Jane Haining

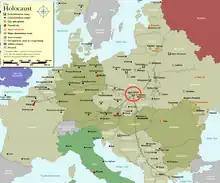
Concentration camps and ghettos in occupied Europe (2007 borders); Auschwitz is circled in red.

The Jewish mission ran a school for both Jewish and Christian girls in its mission building at 51 Vörösmarty Street. The Church of Scotland had established the mission, also known as St Columba's Church, in 1841 to evangelize Hungarian Jews. The founding ministers, Alexander Black and Alexander Keith, along with Andrew Bonar and Robert Murray M'Cheyne, had been making their way to Jerusalem to spread Christianity, when Black is reported to have injured himself falling from his camel, as a result of which he and Keith decided to return to Scotland. They did so via Budapest, where their stay became protracted when Keith fell ill. The Archduchess Dorothea of Austria befriended them there, and the men were persuaded to establish a Scottish mission in that city.